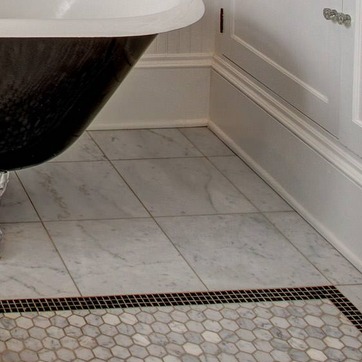
Material: tile